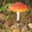
Label: mushroom